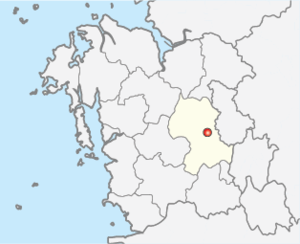
Gongju est une ville située au centre-ouest de la Corée du Sud, dans la province du Chungcheong du Sud. La nouvelle capitale administrative, Sejong, inaugurée en 2012, installée sur le territoire de Gongju, se trouve à 10 km plus à l'est.